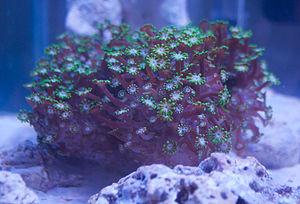
Alveopora spongiosa est une espèce de coraux appartenant à la famille des Poritidae.
Alveopora forme un genre de coraux de la famille des Poritidae selon ITIS ou de la famille des Acroporidae selon WoRMS.